Ayala Malls The 30th

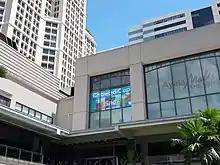
Ayala Malls The 30th

The four-level mall sits in a property located across The Alexandra and between The Renaissance residential condominiums and the Mimaropa regional office of the Department of Education.